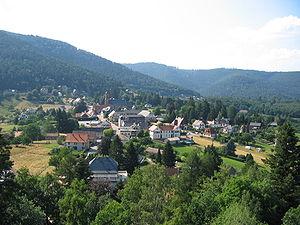
Wangenbourg-Engenthal est une commune française, située dans le département du Bas-Rhin, en région Grand Est.
Le sentier de grande randonnée 531 est avec le GR 53 le parcours le plus alsacien des sept sentiers de grande randonnée du massif des Vosges de par le fait qu'il traverse le massif vosgien du nord au sud tout en restant majoritairement dans le Bas-Rhin et le Haut-Rhin. Il suit tout au plus la limite départementale avec les Vosges du col de Bramont au col de Bussang. Il part de Soultz-sous-Forêts pour se terminer à Leymen. Son balisage est un rectangle bleu.